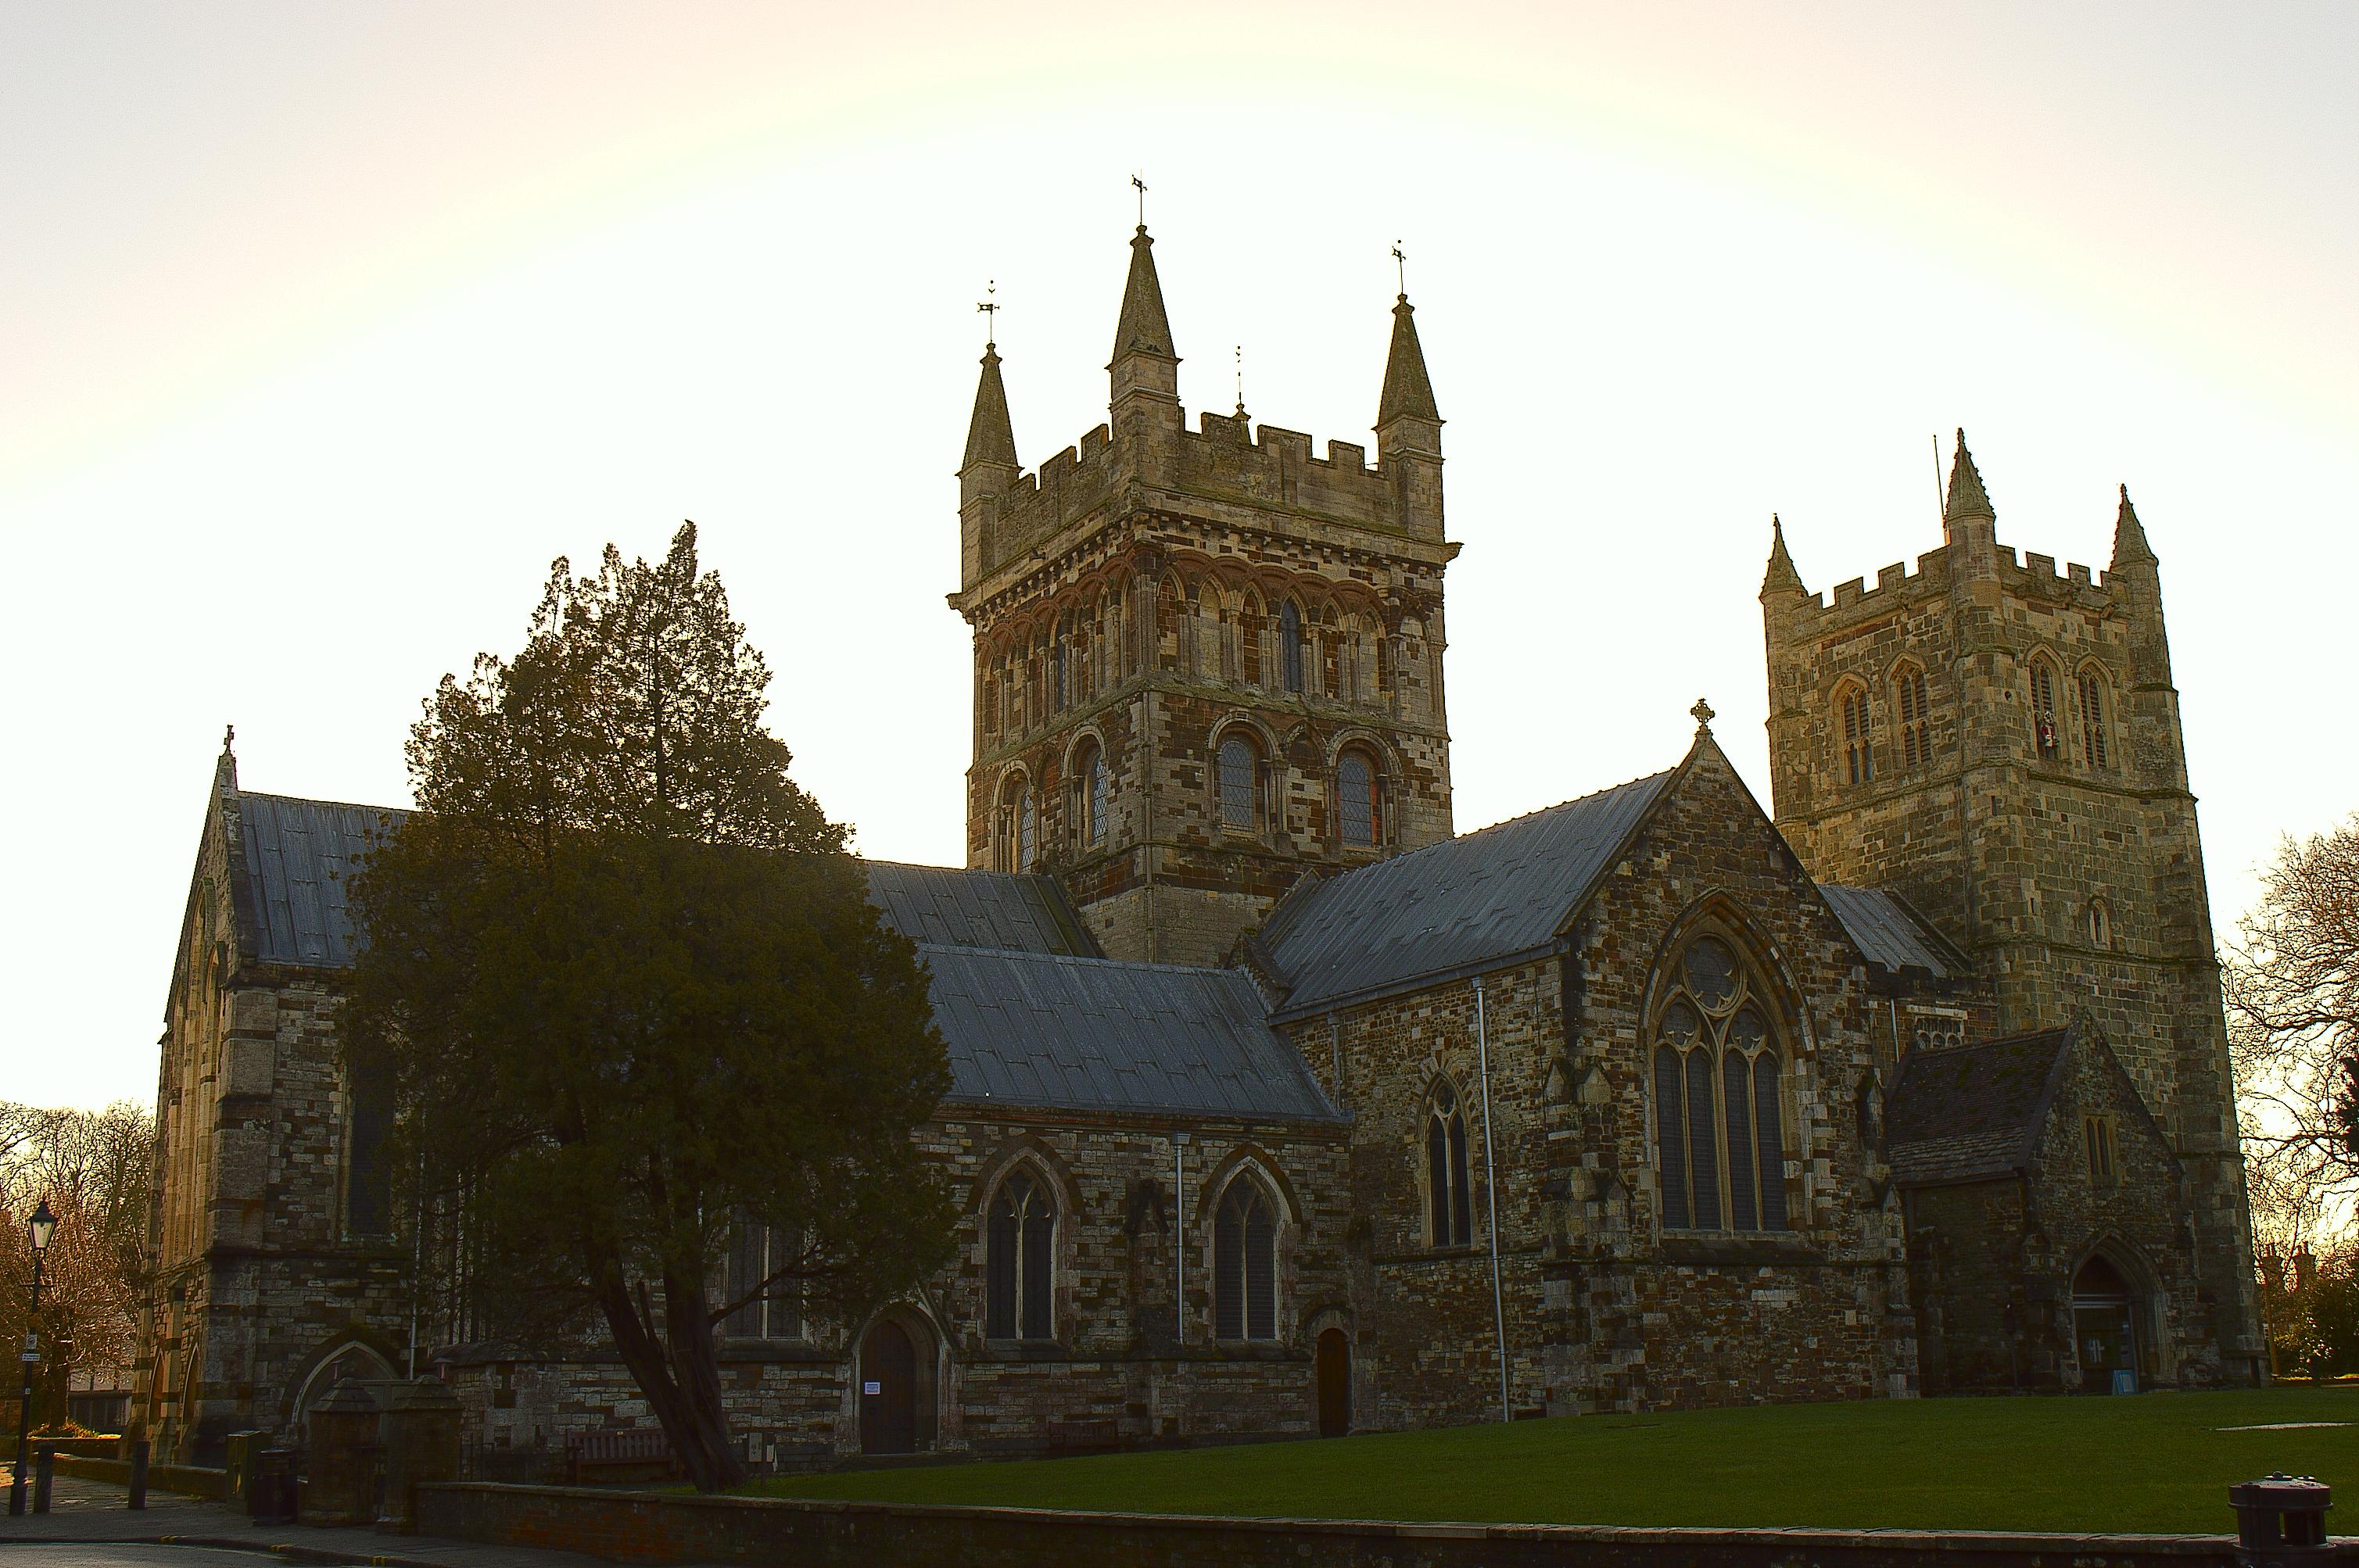
building, chateau, church, cathedral, place of worship, monastery, abbey